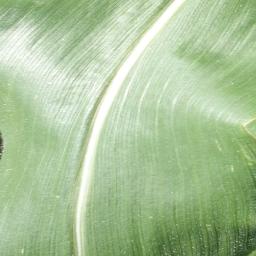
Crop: corn
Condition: (maize)_healthy